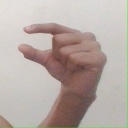
अक्षर: ग